The Shipman's Tale

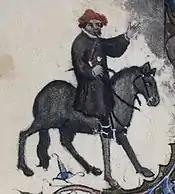
The Shipman from the Ellesmere Chaucer

"The Shipman's Tale" (also called "The Sailor's Tale") is one of "The Canterbury Tales" by Geoffrey Chaucer.